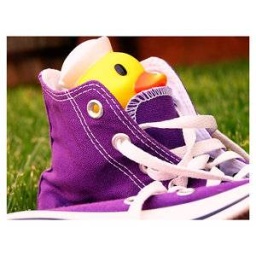
duck in shoe or so